LGBTQ rights in Argentina

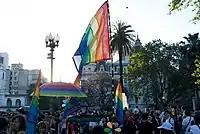
A rainbow flag at the 2009 Buenos Aires Pride parade

Since February 2024, the anti-discrimination agency was abolished and shutdown by the government of Argentina, along with many other agencies in order to reduce public spending.